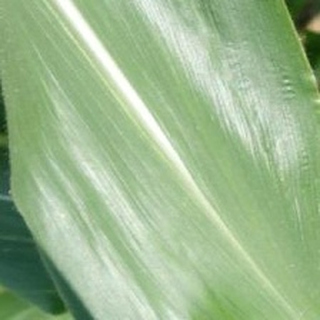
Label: healthy_corn